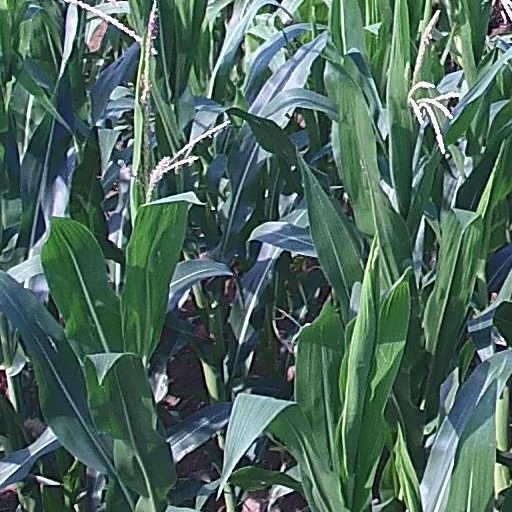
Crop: maize; corn